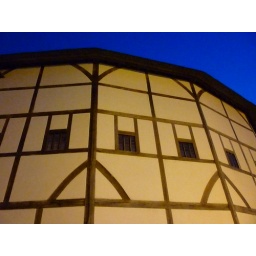
A deep purple haze falling over the only thatched roof in London puts the wooden &amp;quot;O&amp;quot; to bed.